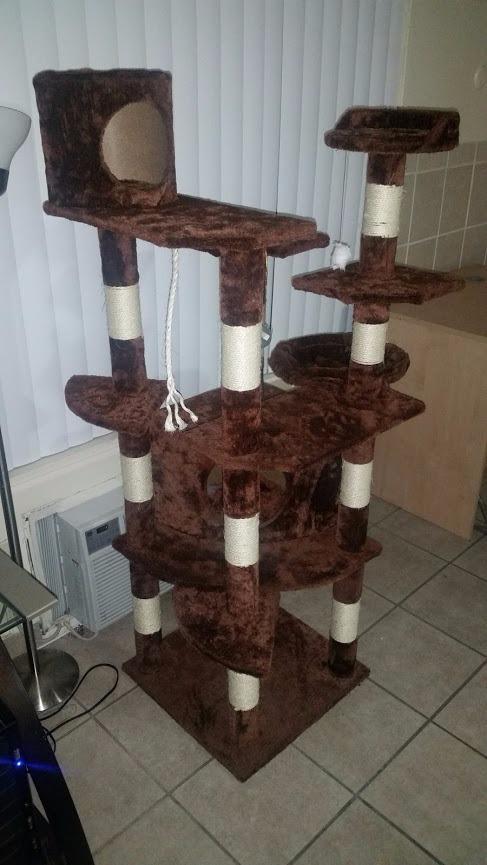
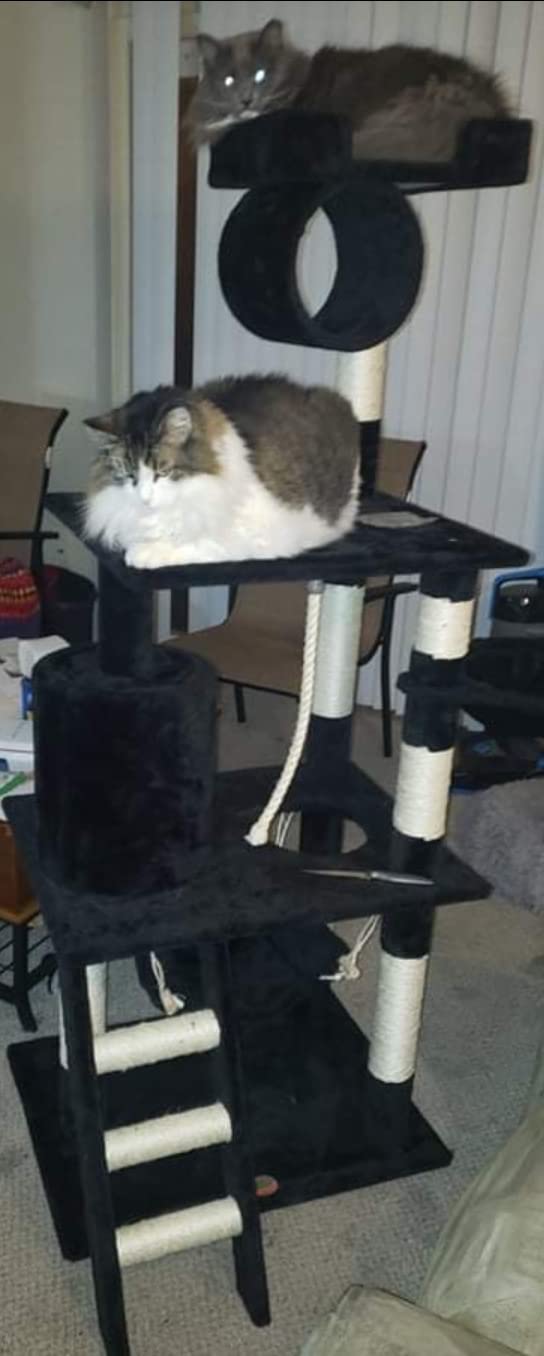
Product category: items_cat tree
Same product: no